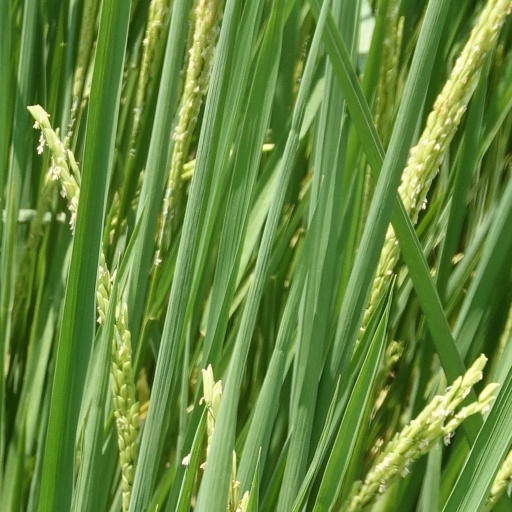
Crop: rice